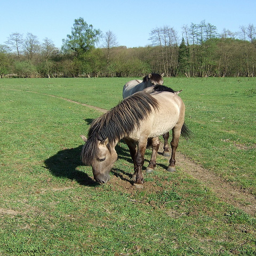
A horse standing on top of a grass covered field.
THERE IS A HORSE THAT IS EATING GRASS
Two horses are walking around a large grassy field.
One horse grazing on grass with another horse behind it.
Two horse graze the ground of a grassy field.